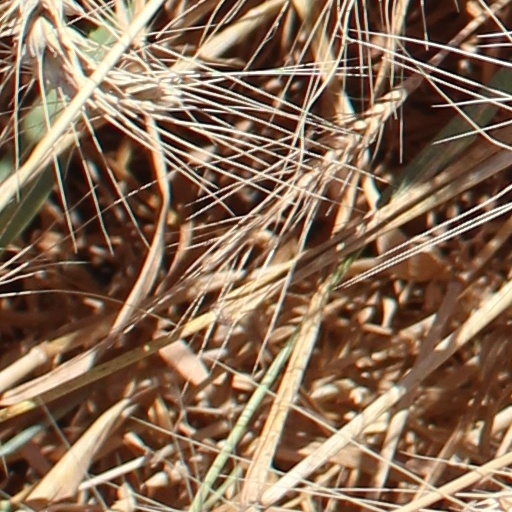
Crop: wheat